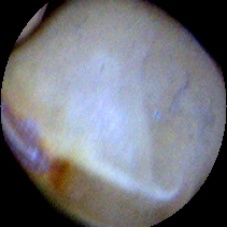
Label: Intact